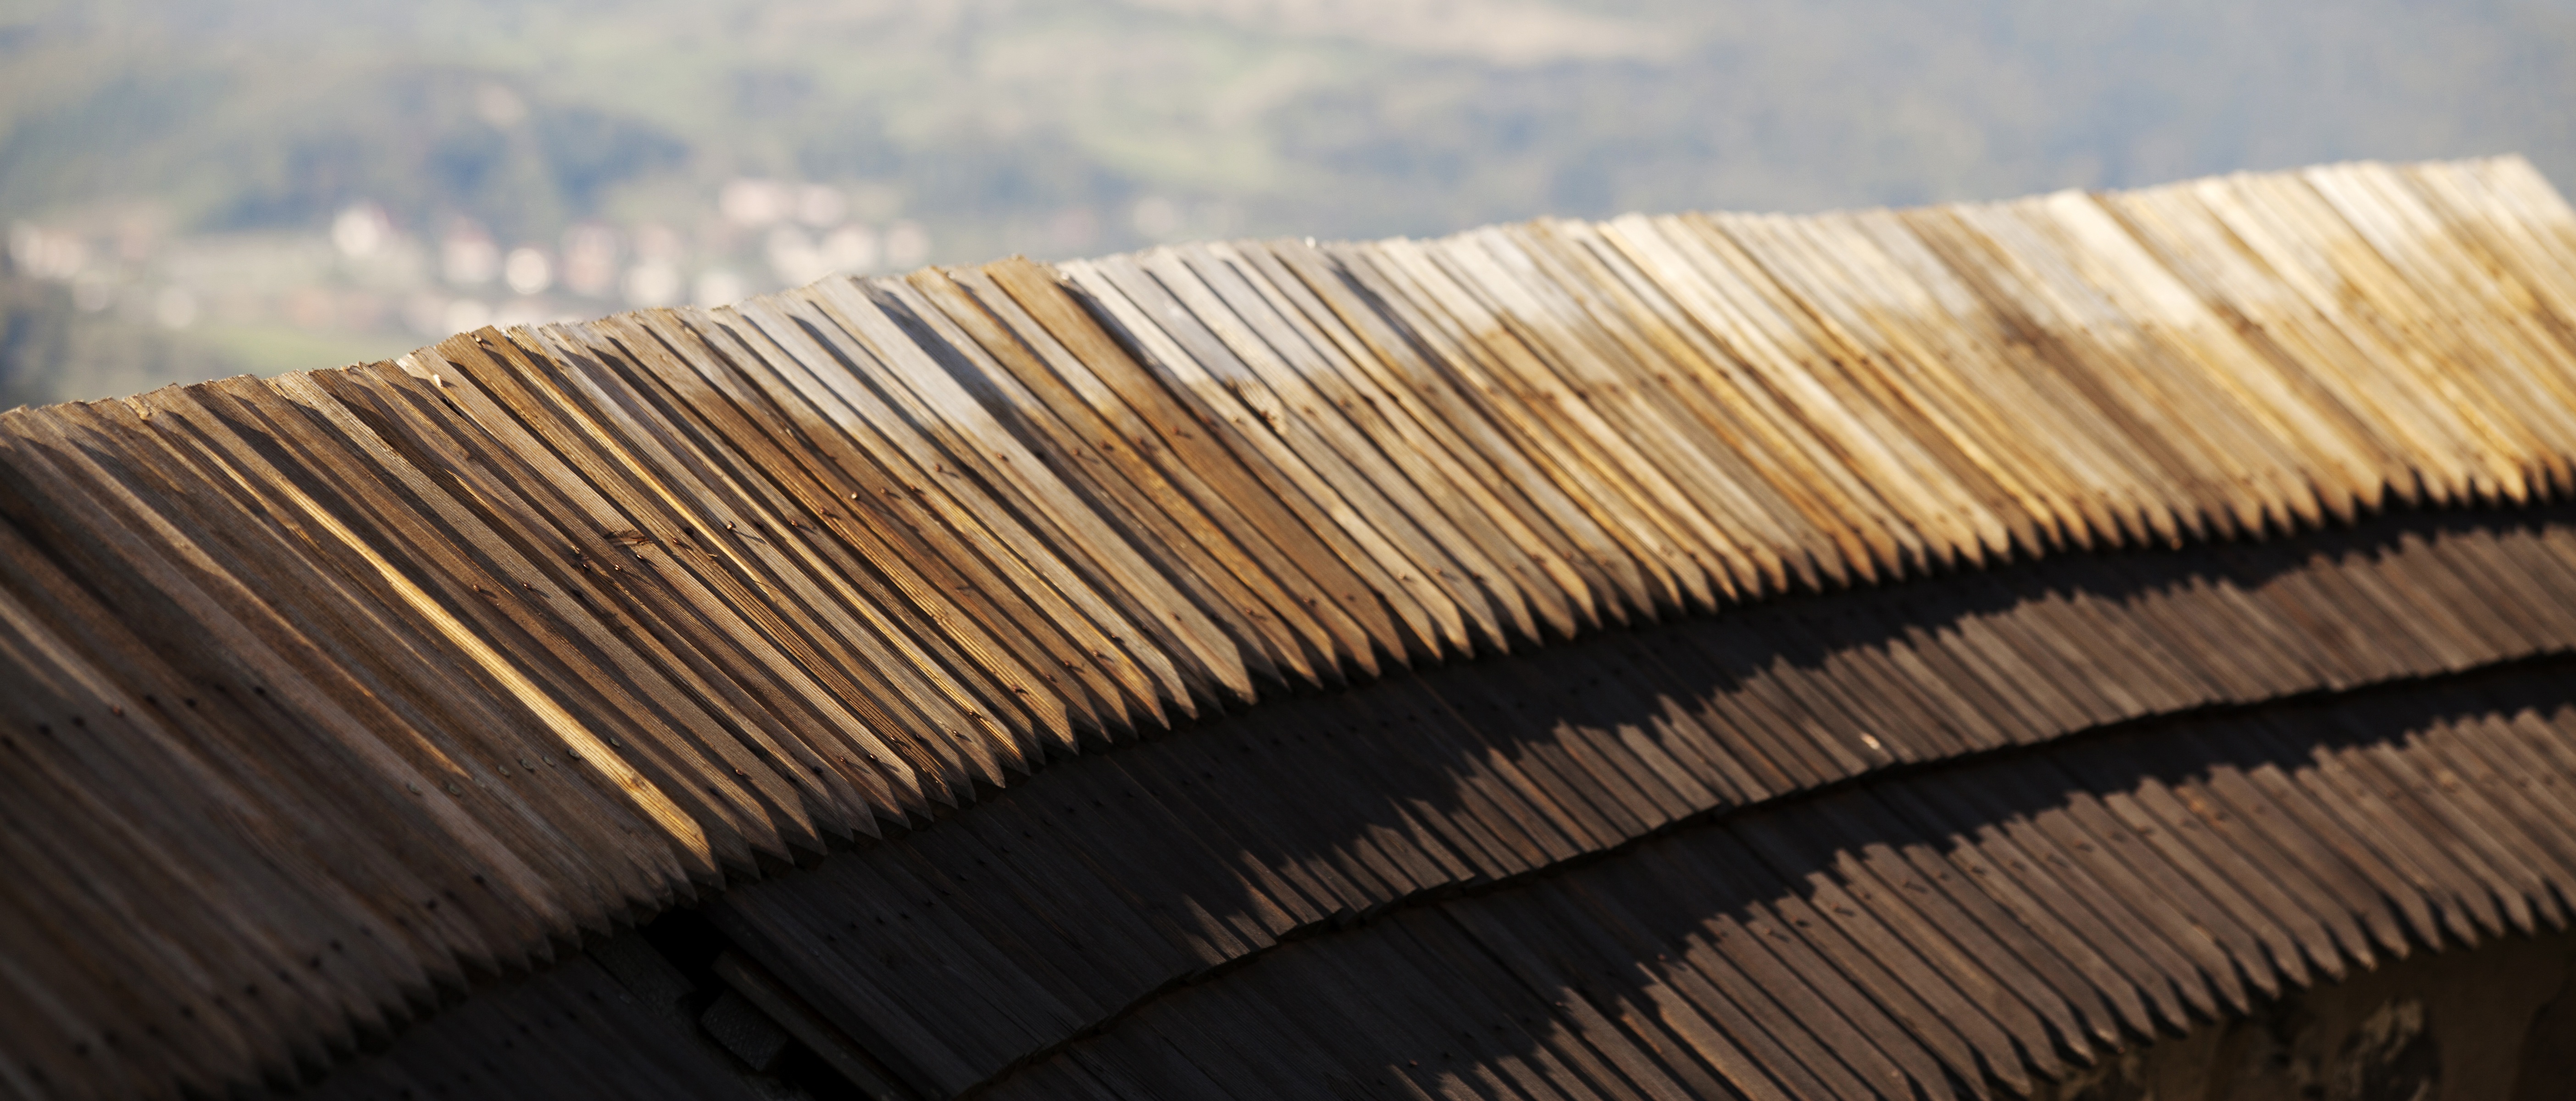
wood, leaf, material, close up, detail, wood shingles, macro photography, slovakia, calvary, old walls, bansk tiavnica